Education in Toronto

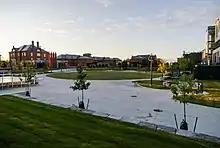
Courtyard at Humber College's Lakeshore Campus in Etobicoke

In Canada, the term college typically refers to a technical, applied art, or applied science school. Four public colleges have their principal campuses located in Toronto: Centennial College, George Brown College, Humber College, and Seneca College. In addition, the city is also home to the satellite campus for Collège Boréal, a college based in Sudbury, Ontario. From 1995 to 2001, the French first language college, Collège des Grands-Lacs, operated in downtown Toronto. Following its closure in 2001, Collège Boréal assumed control of Grands-Lacs programs. Overall, the five colleges operate 29 campuses spread throughout the city.